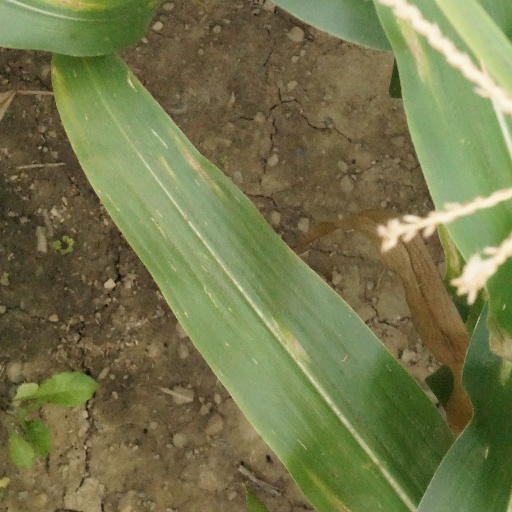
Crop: maize; corn